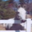
Label: horse